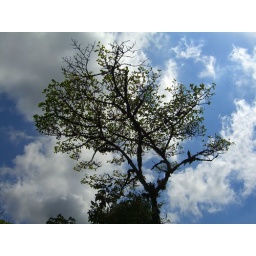
Near lower cloud forest in San Carlos area